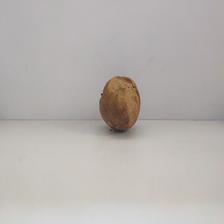
Size: Spoiled